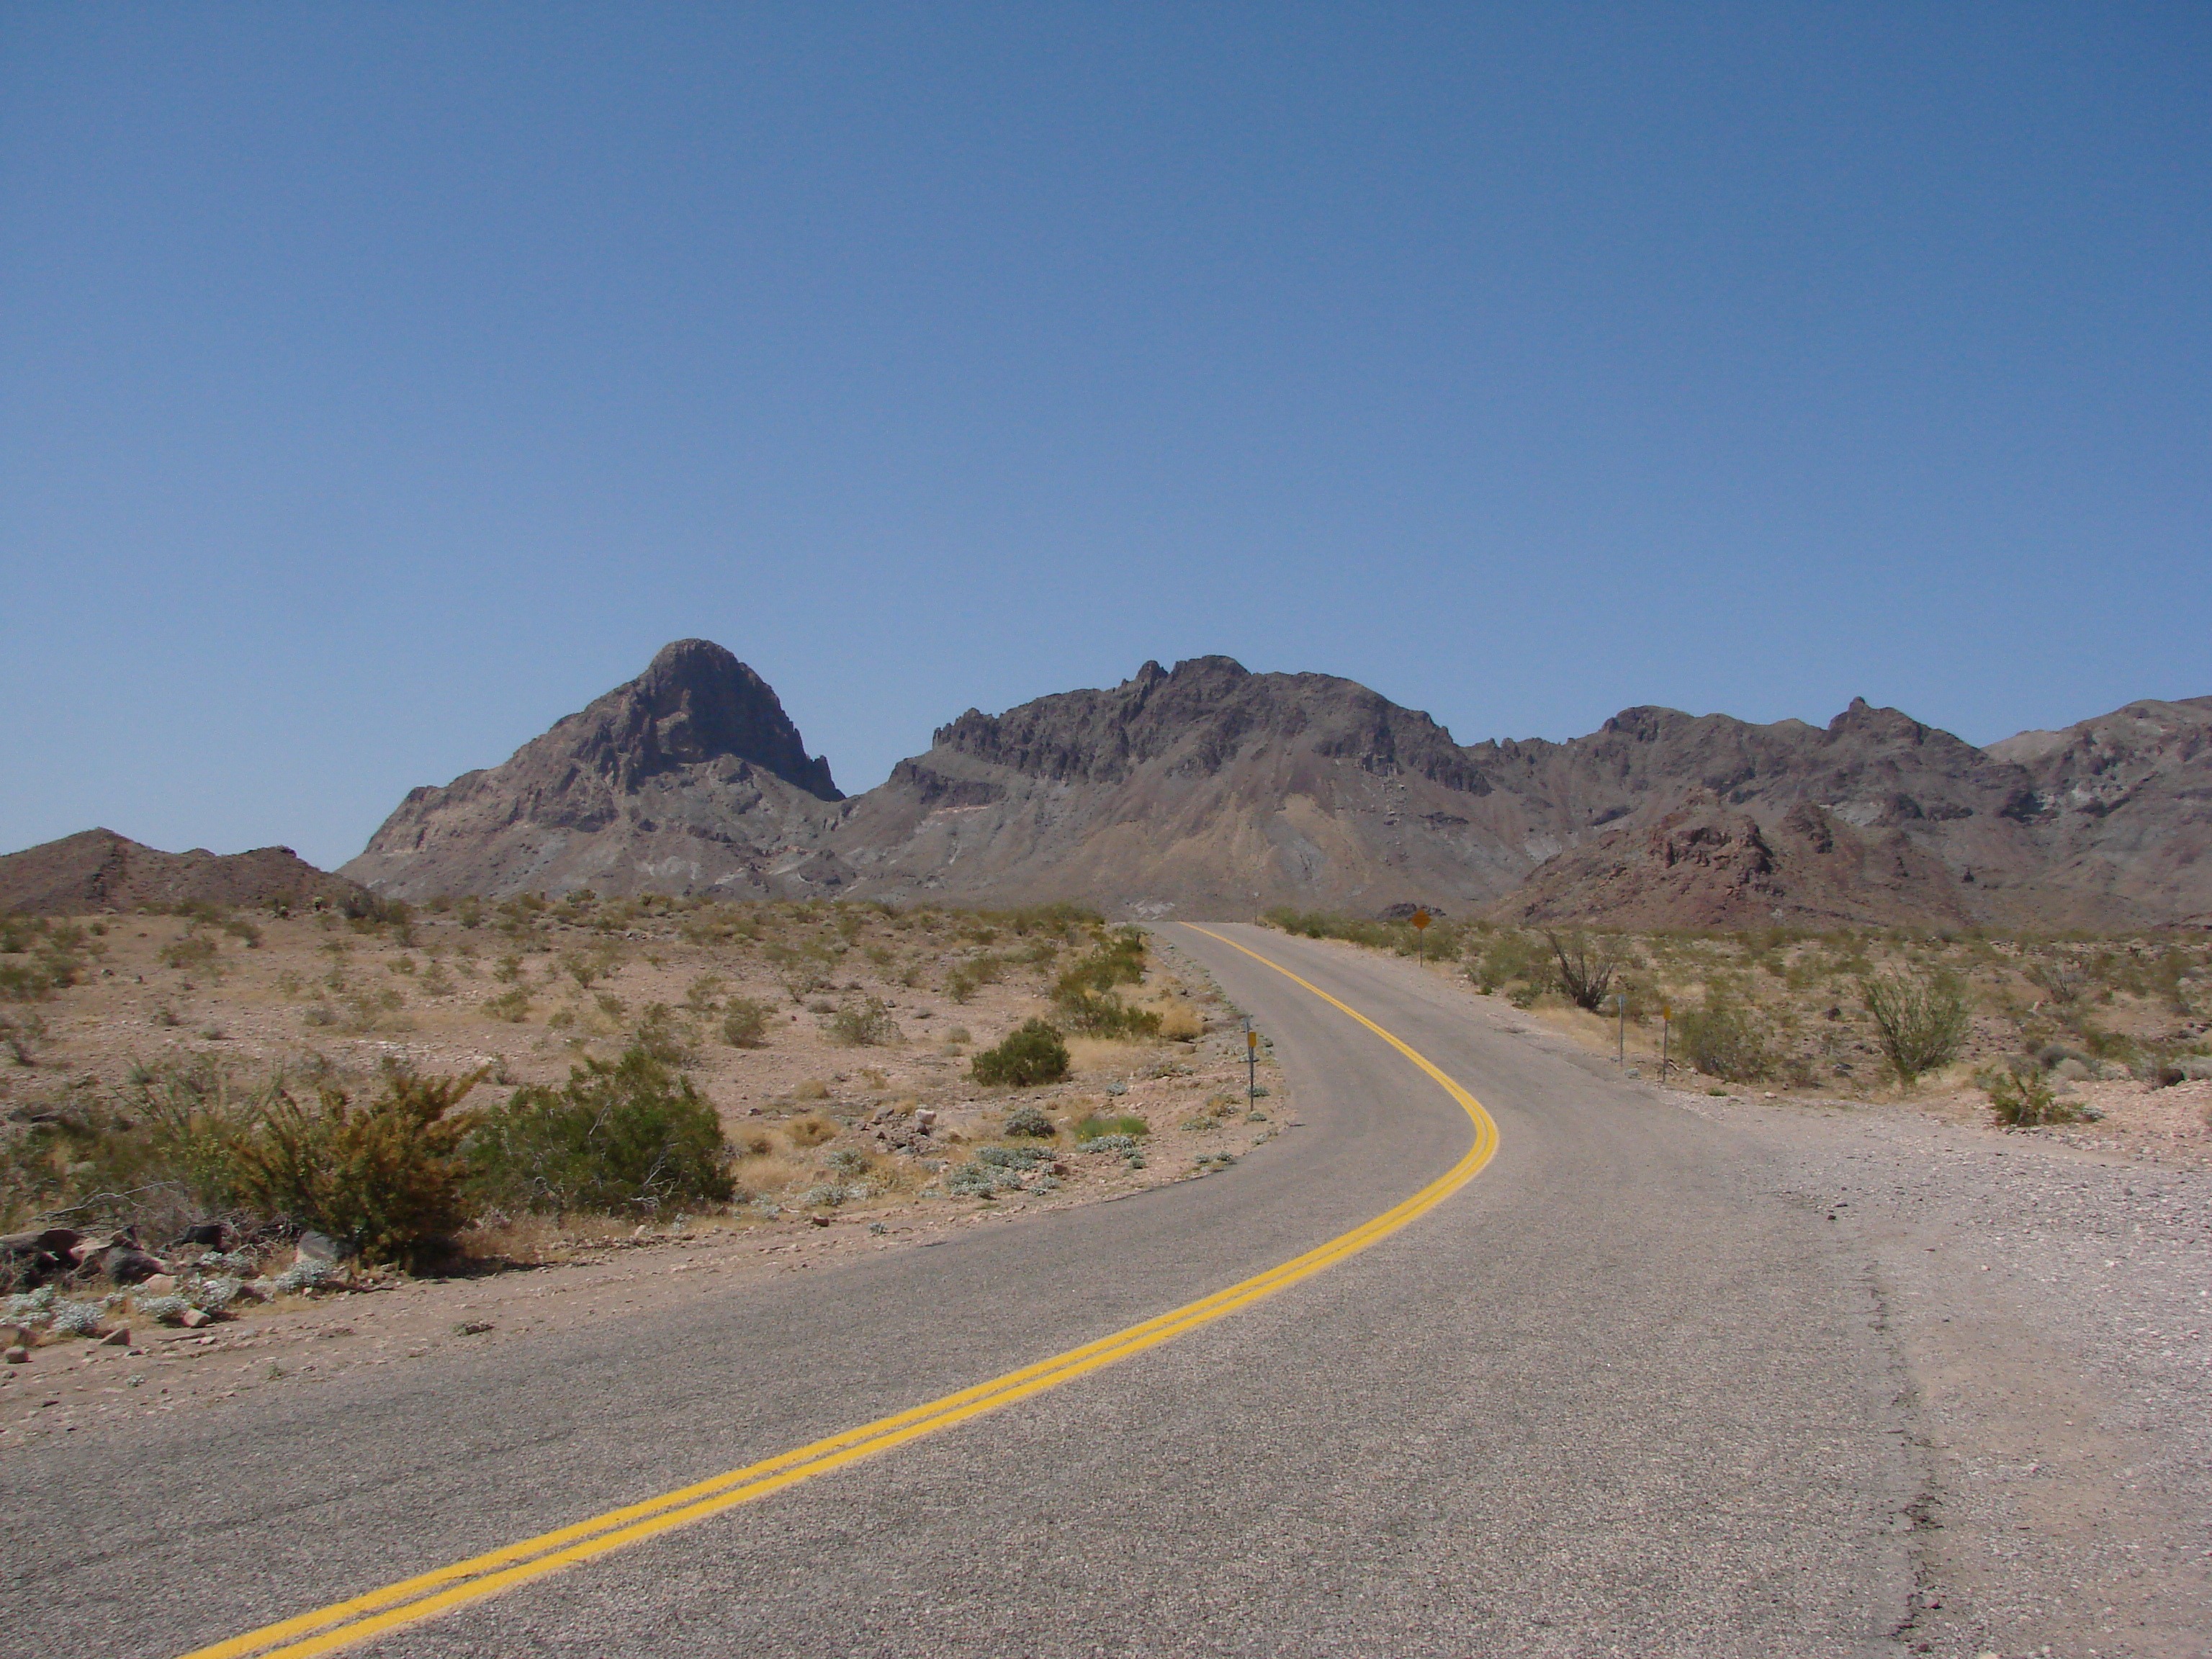
landscape, mountain, road, trail, street, hill, desert, highway, valley, mountain range, dirt road, route, ridge, united states, road trip, mountains, infrastructure, badlands, plateau, ecosystem, wadi, 66, mountain pass, route 66, natural environment, aeolian landform, mountainous landforms